All Saints' Church, Bryher

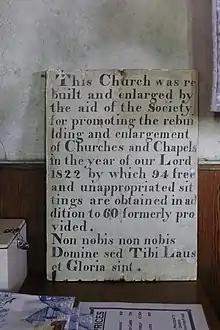
History board for the 1822 restoration

Bryher is the most westerly settlement in England, therefore All Saints' Anglican church can claim to be the most westerly church in the Anglican provinces of Canterbury and York.